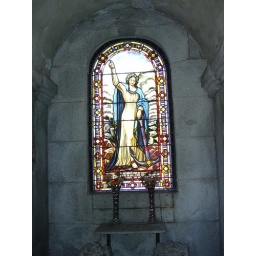
Stained glass window in Pratt mausoleum with two lovely vases on marble ledge.